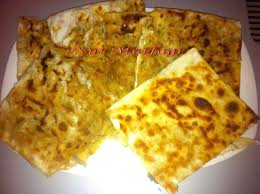
Yemek: gozleme